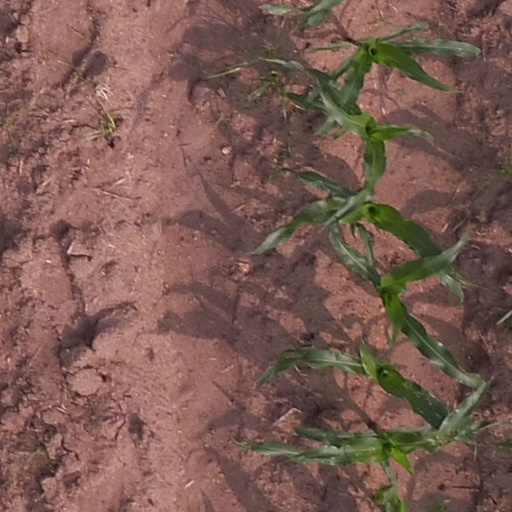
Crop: maize; corn